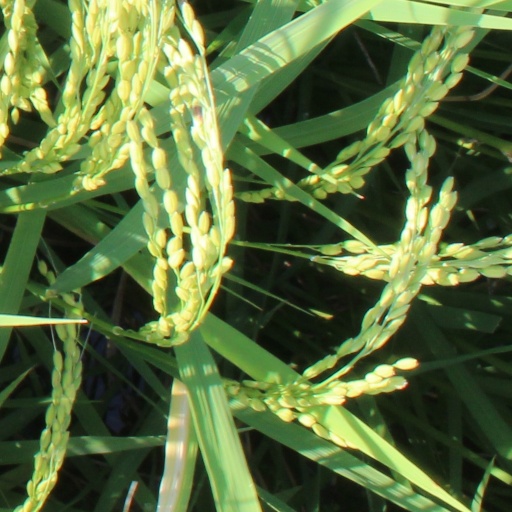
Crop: rice